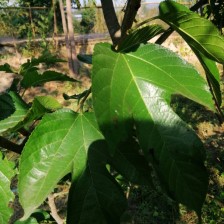
Variety: RedKing